Question: What is seen in the picture?
Tambaya: Me aka gani a cikin hoton?
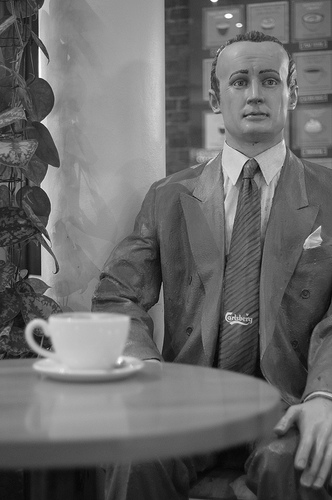
Answer: Café.
Amsa: Mashaya.